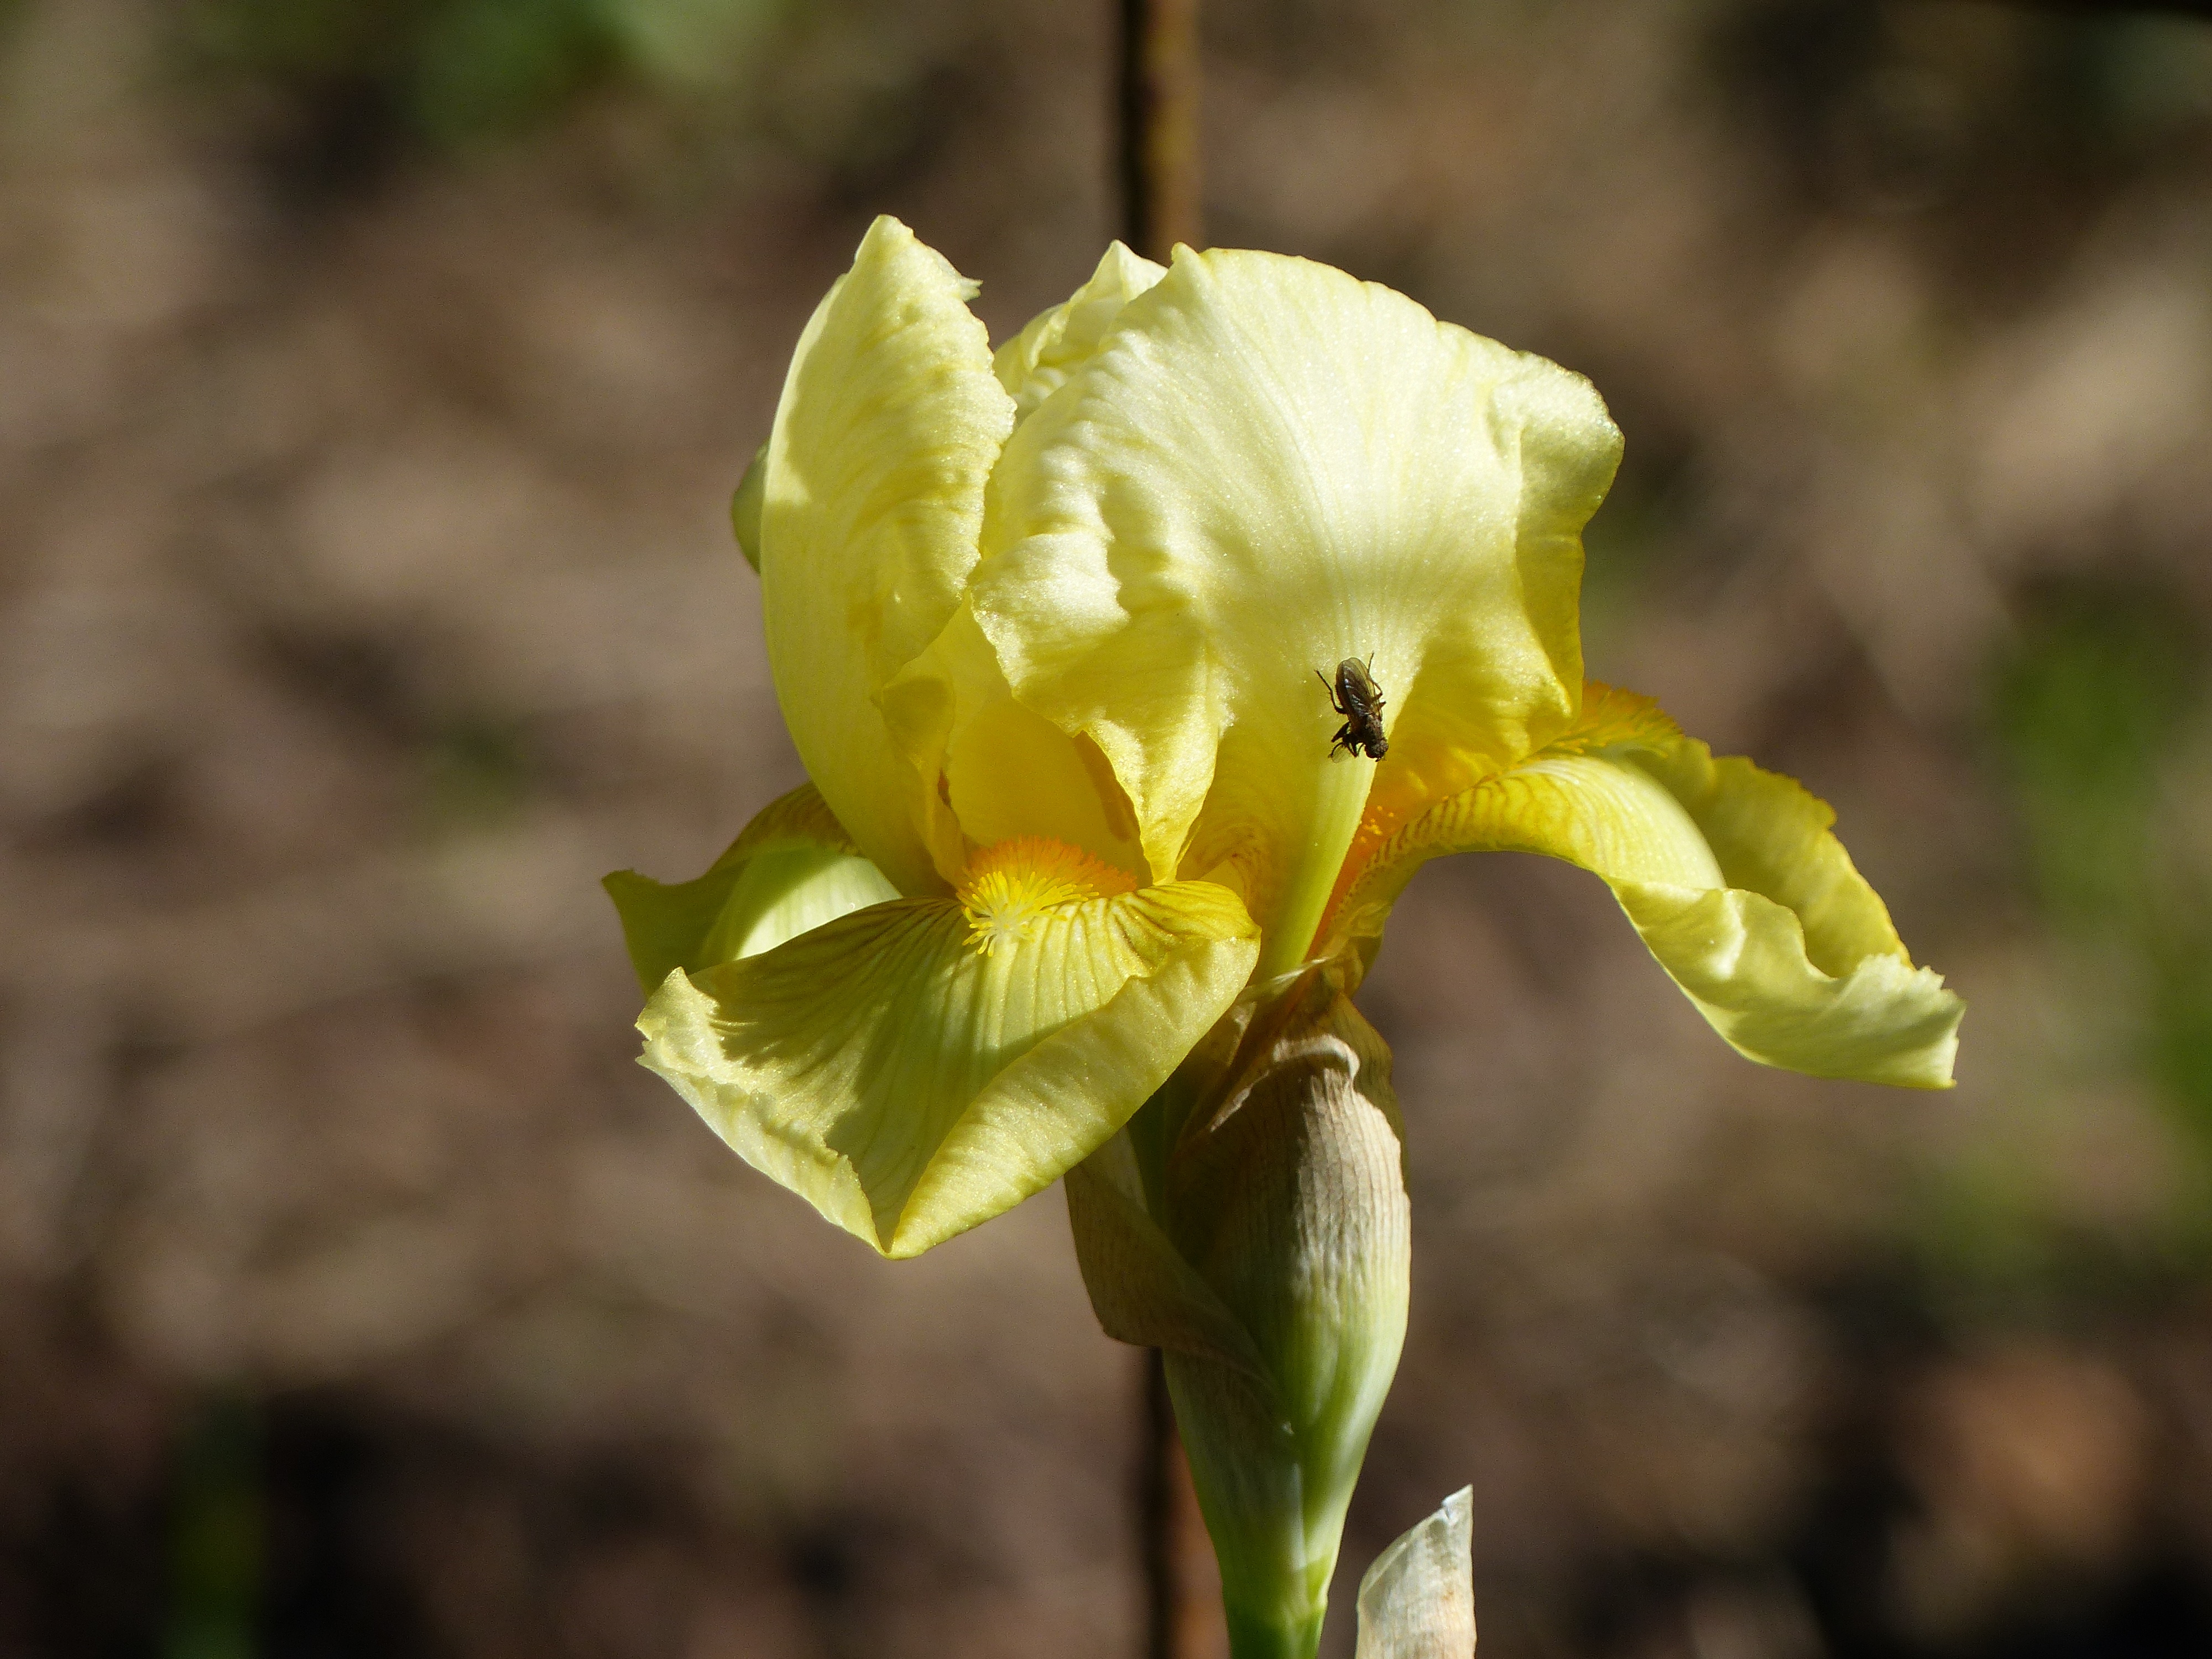
nature, blossom, plant, leaf, flower, fly, summer, green, botany, yellow, garden, flora, wildflower, close up, iris, cypripedium, macro photography, flowering plant, plant stem, land plant, calochortus